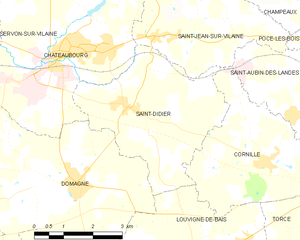
Saint-Didier est une commune française située dans le département d'Ille-et-Vilaine en Région Bretagne, peuplée de 2 052 habitants.